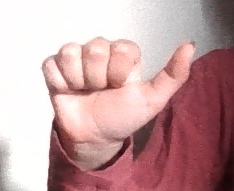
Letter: dhad